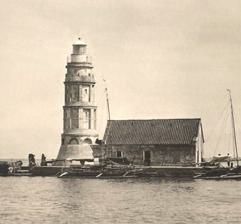
Building: Pasig River Lighthouse
Country: Philippines
Year built: 1846
Historic lighthouse in Manila, Philippines Lighthouse Pasig River Light The Pasig River Lighthouse on the north jetty of Pasig river mouth Location San Nicolas , Manila , Philippines Coordinates 14°35′47″N 120°57′39″E / 14.5965°N 120.960722°E / 14.5965; 120.960722 Tower Constructed 1846 Construction rubble masonry (foundation), concrete block (tower) Height 14 metres (46 ft) Shape cylindrical five-story tower with balcony and lantern Markings white tower (pre 1877, yellow tower (post 1877) Heritage Marked Historical Structure no. PH-00-0173 Light First lit 1 September 1846 Deactivated 1992 Focal height 51 ft (16 m), 53.3 ft (16.2 m) Lens sixth-order, dioptric Range 10 miles (16 km) (second 1846), 9 miles (14 km) (second 1877) Characteristic F W (–1877), F R (1877–) Active light Construction reinforced concrete Height 46 ft (14 m) Shape conical Markings unpainted (tower) Operator Philippine Coast Guard First lit 1992 Focal height 43 ft (13 m) Characteristic Fl W 5s The Pasig River Light was the first light station in the Philippines when it was established in 1642.  The first lighthouse tower in the country was erected in the station and first lit in 1846.  It was then located on the north jetty at the mouth of the Pasig River in San Nicolas, Manila , marking the entrance of the river for vessels cruising Manila Bay , looking to dock on the inland Port of Manila that was then located along the banks of the Pasig River in Binondo and Intramuros . The first lighthouse, which was known locally as Farola ( Spanish for "lighthouse"), was one of the most conspicuous landmarks in the harbor of Manila from the time it was built till the early part of 20th century. The construction and land reclamation of the new Port of Manila along Manila Bay, south of the light station, and the subsequent expansion and reclamation north and west of the tower, had greatly altered the location of the lighthouse, obscuring the light from the wide expanse of Manila Bay.  Its former location and the location of its replacement tower is about 1.5 kilometres (0.93 mi) upriver from the present mouth of the river History The Pasig Lighthouse at a different angle showing the tangent sides of the tower. In the center of the picture is a salambaw , a traditional Filipino fishing raft made from bamboo. Image was taken around 1900–1902. A light station had been established on the site since 1642, but it was not until over two centuries later that a lighthouse tower would be built on the location by the ruling Spanish government .  The first lighthouse tower was erected and later lit on September 1, 1846. From its location at the mouth of the historic Pasig River, which divides Manila into north and south sections, the light was a welcoming beacon for all mariners of inter-island vessels entering the Pasig River and bringing their vessels up for berthing along its busy wharves. On September 20, 1870, the light apparatus of the lighthouse was replaced with a new fixed red light with a shorter visibility because of its color, but easily distinguishable from the other lights of the city than the former white.  The 1877 almanac also noted that the color of the lighthouse was changed from white to yellow (amarillo) and was manned by two lighthouse keepers. The Spanish colonial lighthouse was demolished in 1992 for unknown reasons, without regard for its historical significance. 1846 lighthouse tower The 49-foot (15 m) cylindrical first tower was a five-story stone tower including the gallery-lantern room.  The unique feature about this lighthouse was the placement of the first four levels, which were in tangent circles if seen from above (meaning the four circles are sharing one point of their sides or in tangent ), except for the gallery-lantern room, which is centered above the fourth level.  Behind the tower was the lighthouse keepers house that was detached from the tower also made of masonry . The white tower had an effective focal point height of 52 feet (16 m) above sea level and sat at the end of the north jetty at the Pasig River mouth. Its original light was a fixed white light visible for 10 miles (16 km). New lighthouse The replacement tower is made with reinforced concrete and built on the foundation of the old tower. The present tower is an unpainted gray concrete conical structure with a focal plane of 43 feet (13 m) above water and a tower height of 46 feet (14 m), slightly shorter than the old tower at 49 feet (15 m). The present station does not serve its original function as the light is now obscured from Manila Bay by the present and much larger Port of Manila along Manila Bay.  The Philippine Coast Guard Station of Manila is located adjacent to the lighthouse and the shantytown community that developed from the reclaimed lands is now known as "Parola" ( Filipino for "lighthouse"). All lighthouses in the Philippines and other aids to navigation are maintained by the Maritime Safety Services Command division of the Philippine Coast Guard. See also Philippines portal List of lighthouses in the Philippines References